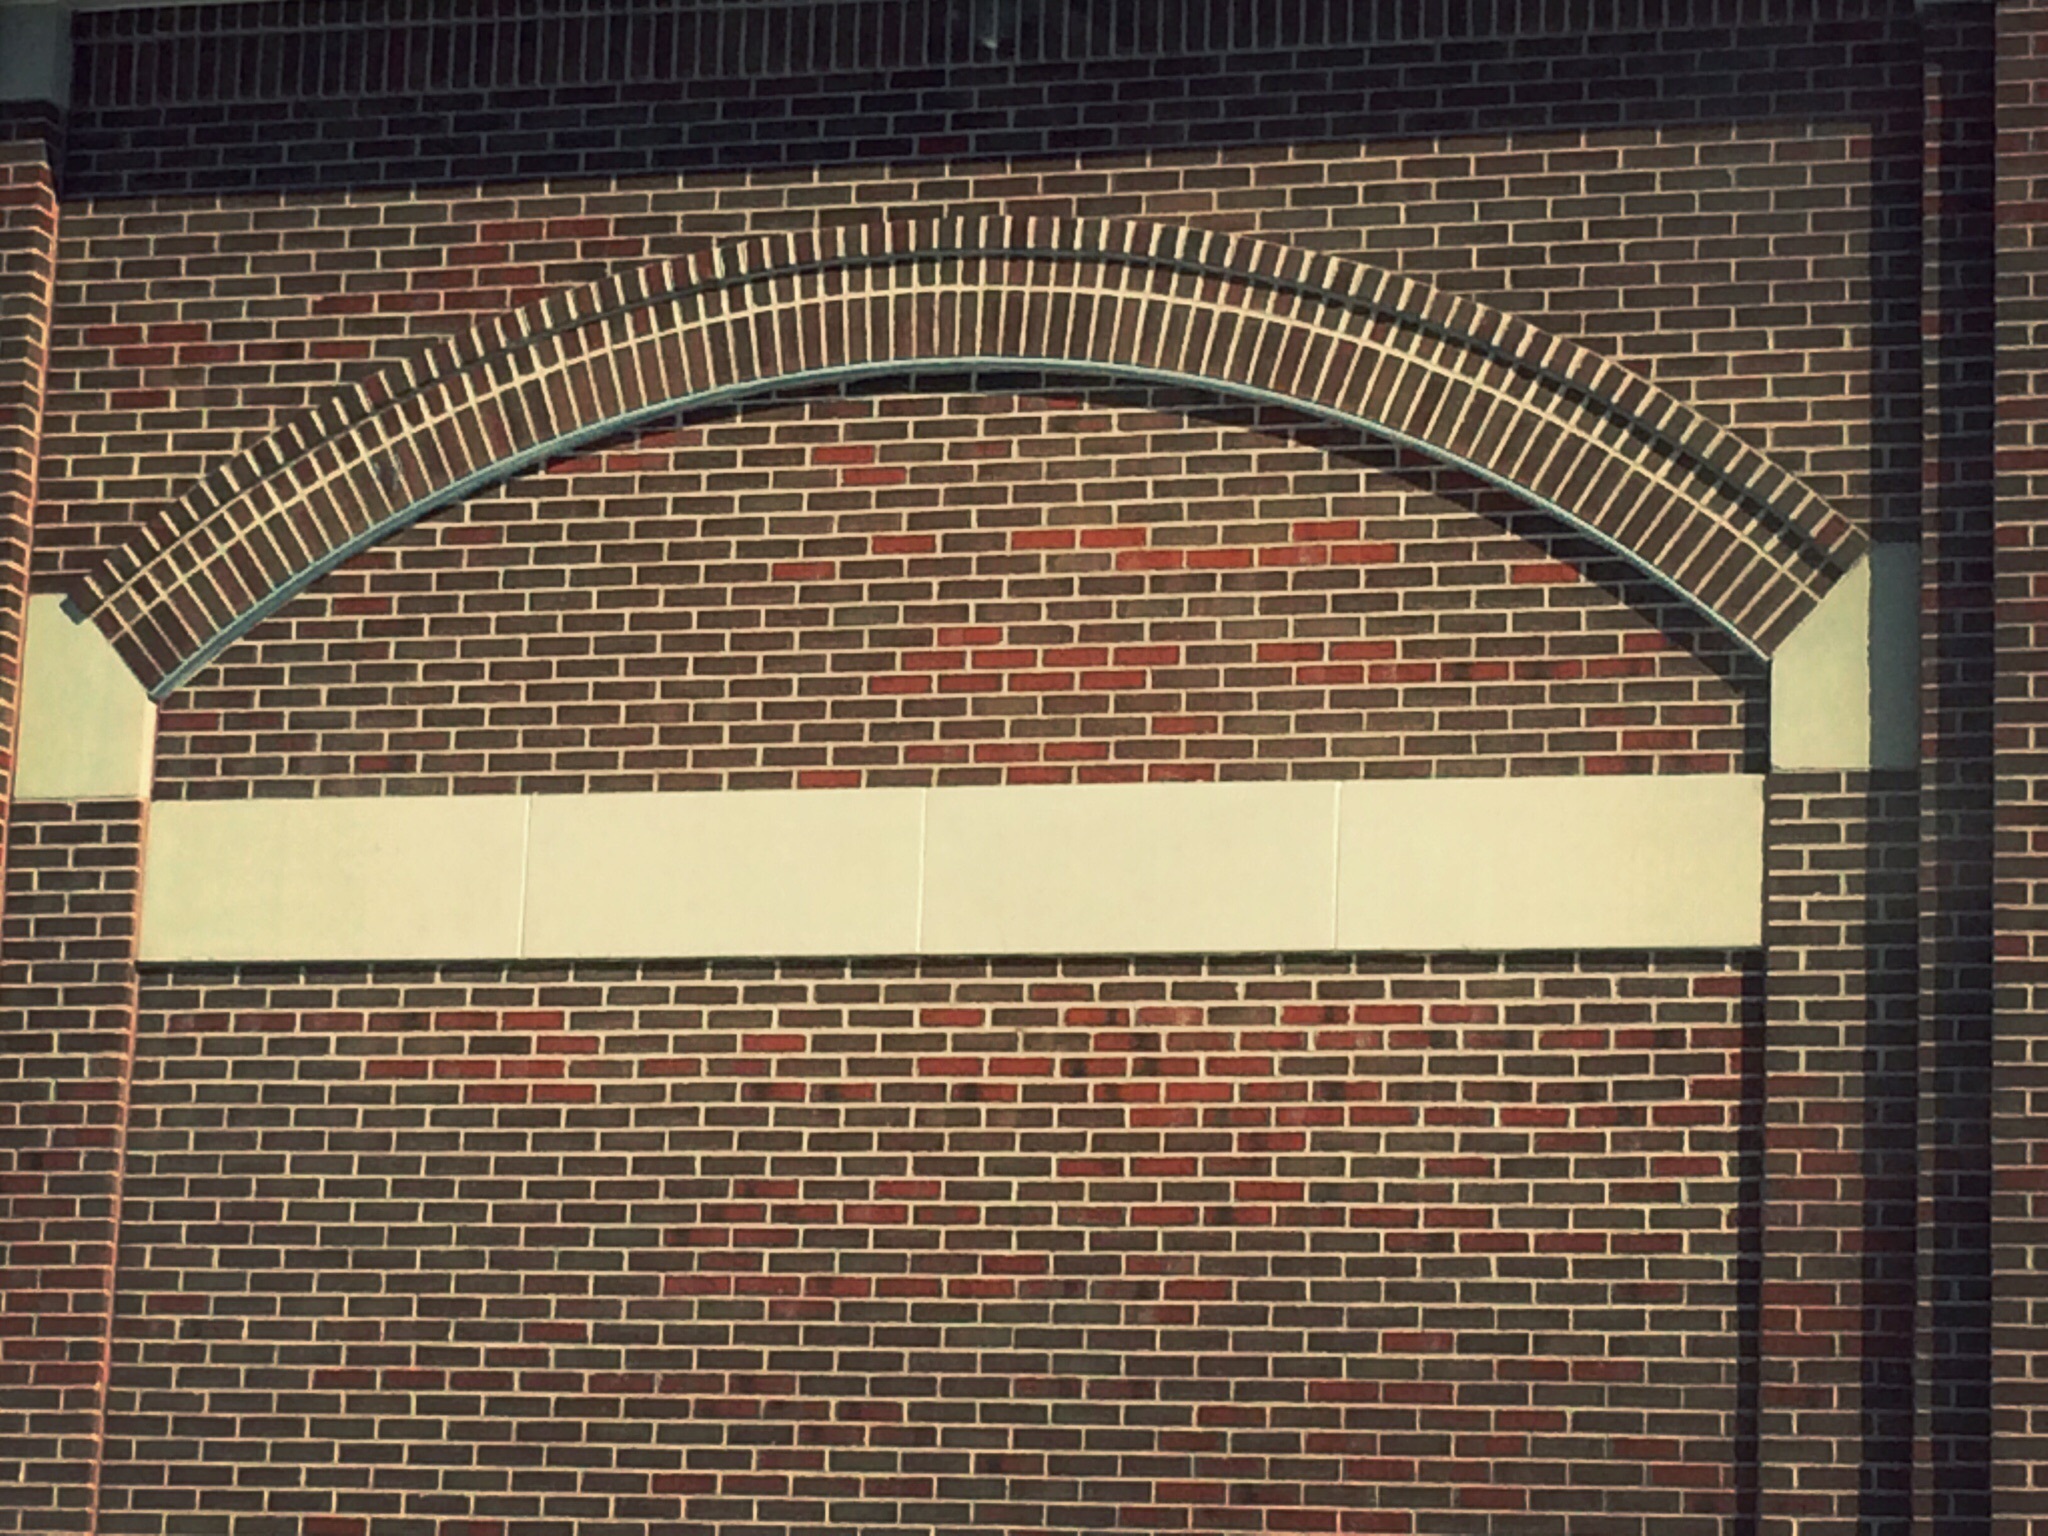
architecture, window, building, wall, arch, facade, brick, material, brick wall, interior design, art, bricks, brickwork, shape, flooring, window covering